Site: brandenburg
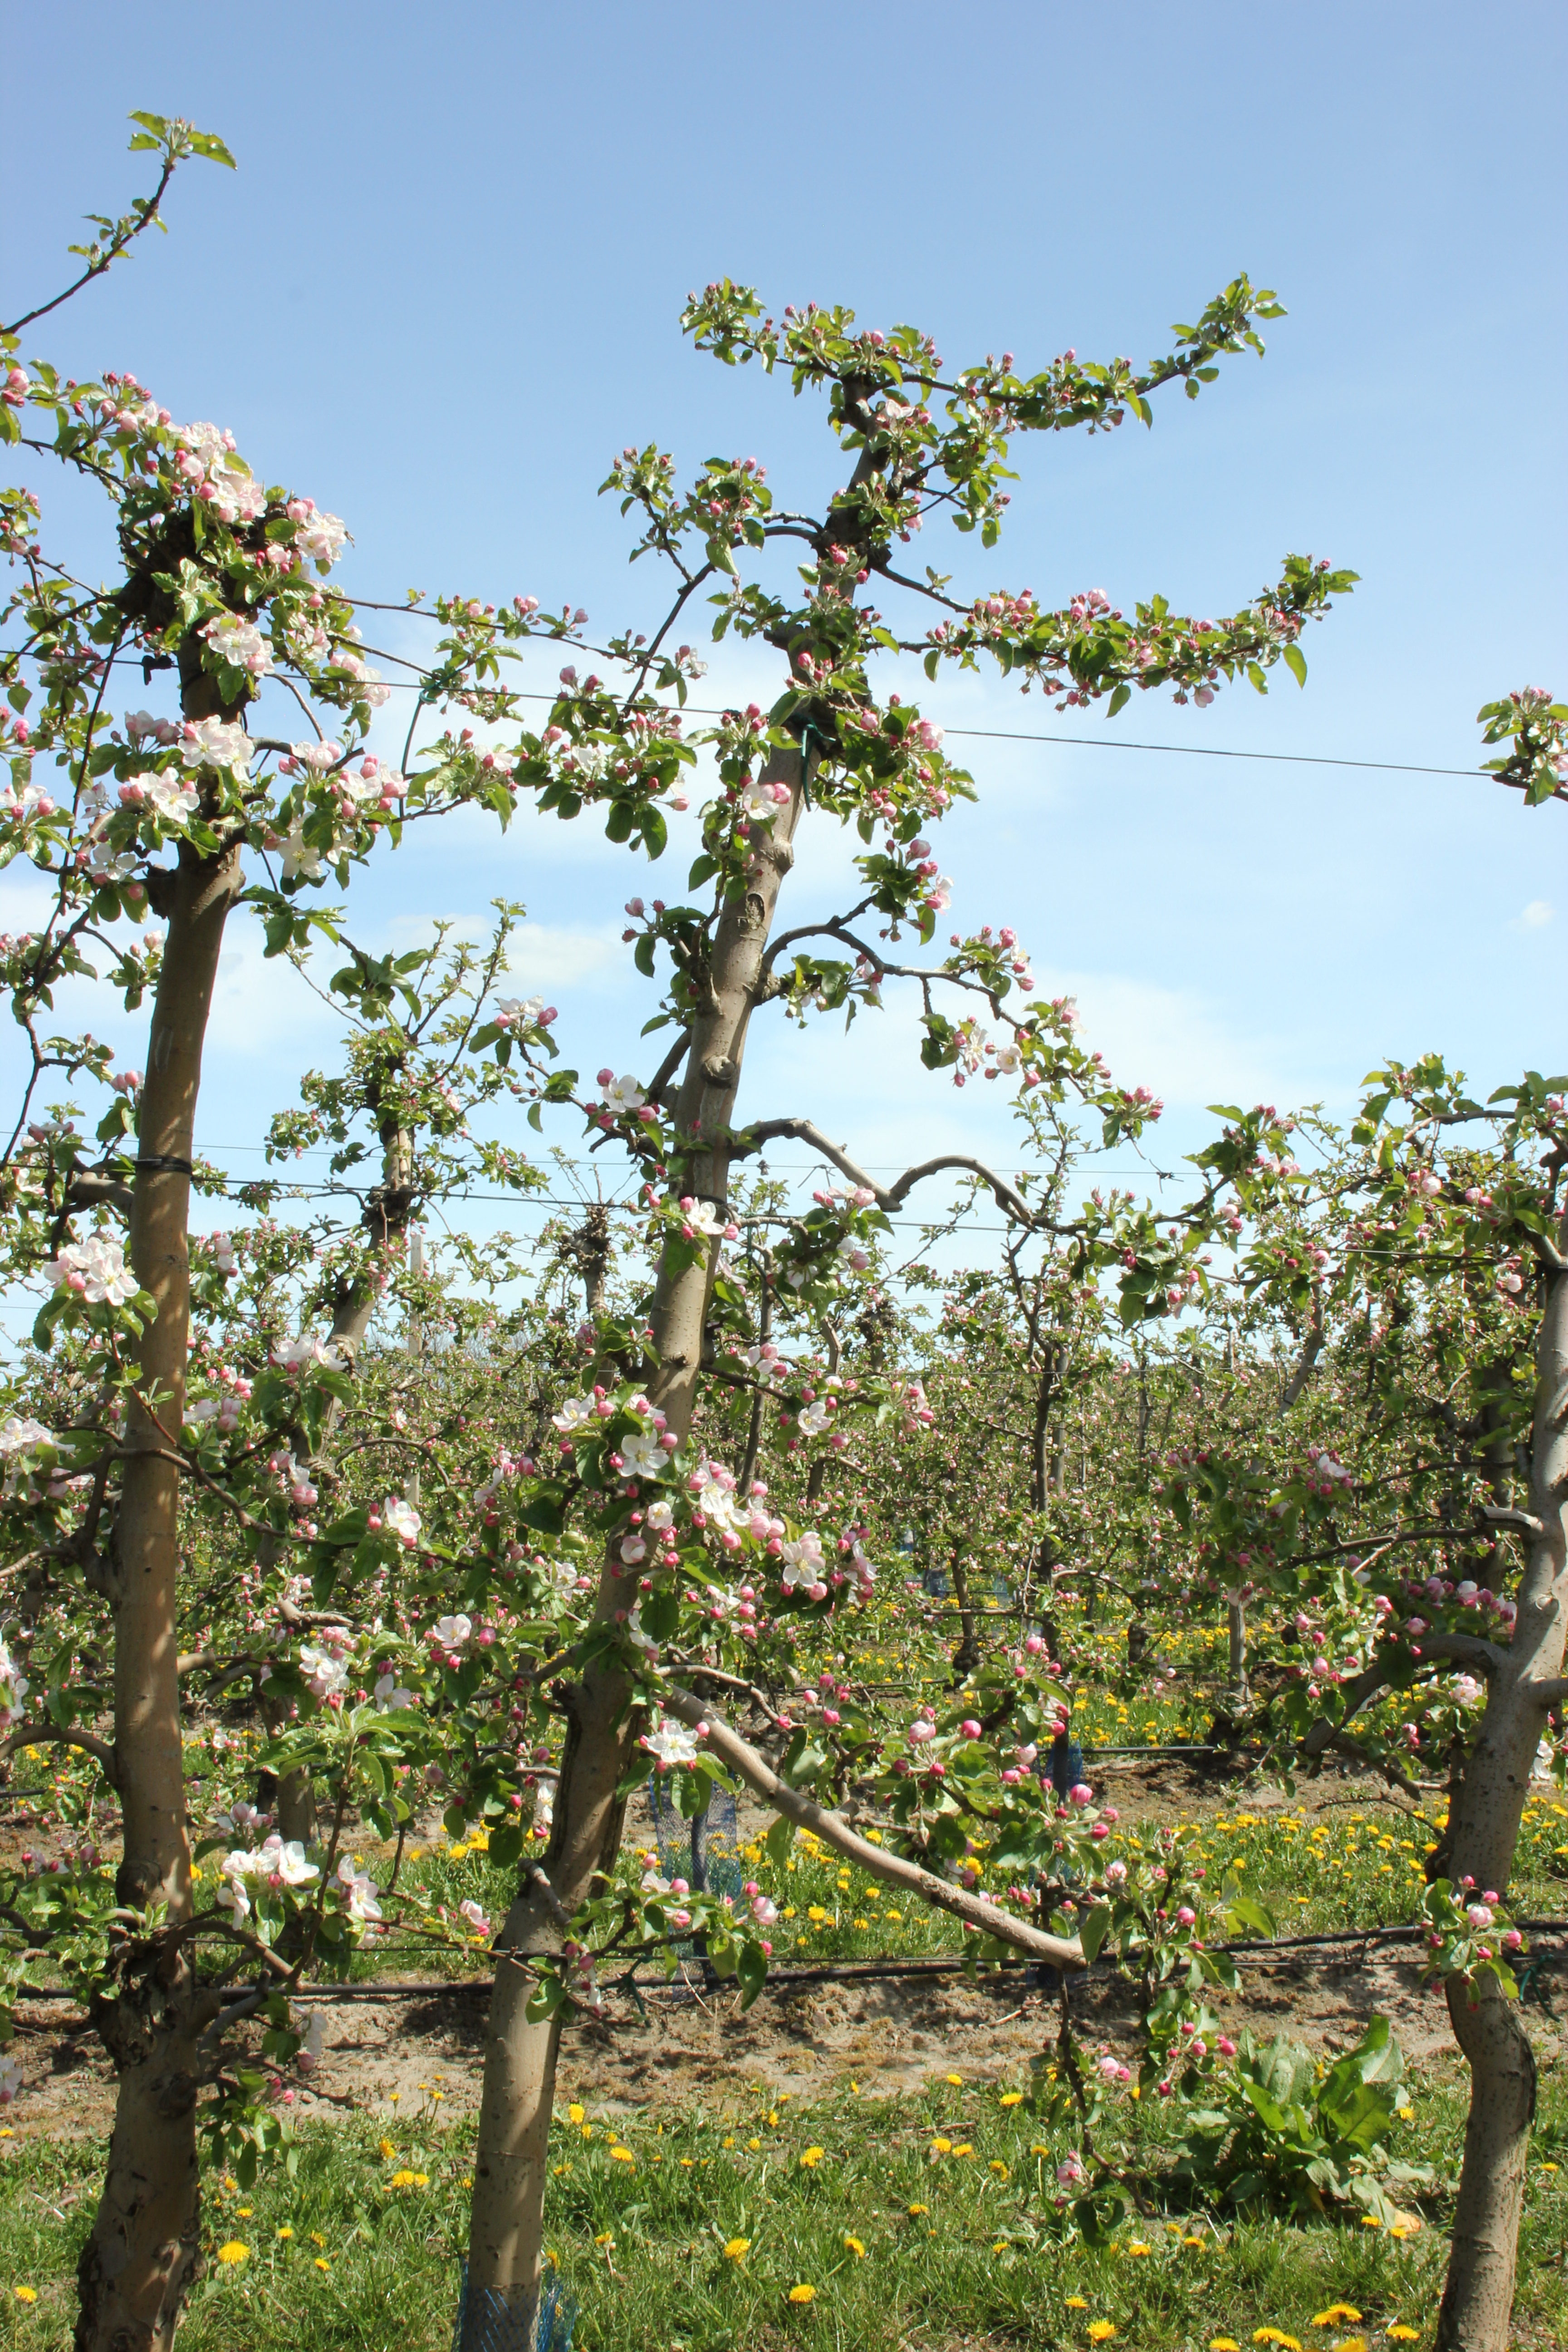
Growth stage (BBCH 57): Inflorescence emergence